Red Wings Airlines Flight 9268

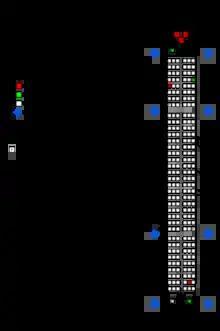
Injury map of the crash of Red Wings Airlines Flight 9268, showing the locations of crewmembers and the severity of their injuries.

As a safety feature, both sets of main landing gear were required to be compressed simultaneously before the thrust reversers could deploy. Because there was no compression of the right landing gear, the reversers were never deployed, and moving the controls to the Maximum Reverse position caused an increase of forward thrust in both engines. In addition to the lack of reverse thrust, the airbrakes and spoilers failed to activate automatically, and the crew did not attempt to activate them manually. The minimum airspeed which the aircraft reached, 7–8 seconds after landing, was , after which the speed began to increase to a maximum of . The increased speed, along with rolling of the aircraft from side to side, alternately compressed the left and right landing gear struts. The crew attempted to activate the reversers a second time, but because there was no time when both landing gear struts were compressed, the attempt was unsuccessful. The wheel brakes were also ineffective, as they also required compression of the gear strut to function correctly.